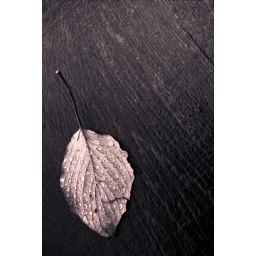
Cruise of the water on the leaf ( other way around on the darkwood river )